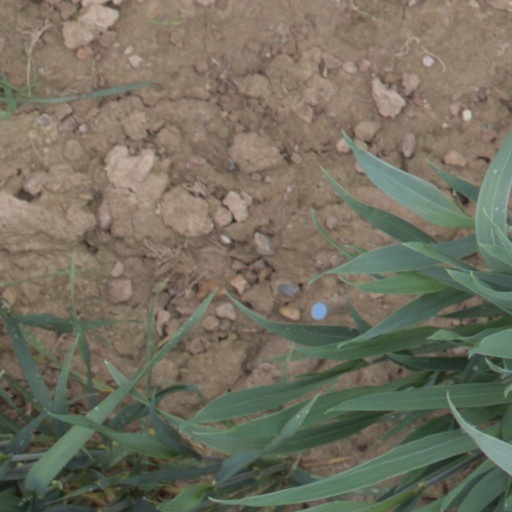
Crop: wheat